Nexhip Draga

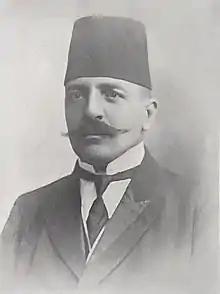
Photographic portrait of Nexhip Draga

Mehmet Nexhip bej Draga (1867–1920) was an Albanian politician who was an important figure of the Albanian National Awakening.